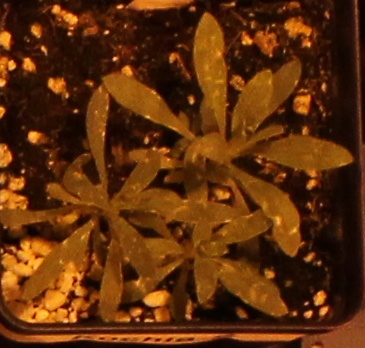
Label: Kochia